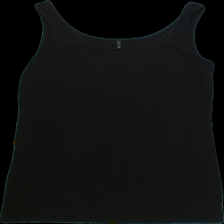
View: front
Type: Tank top
Category: Ladies
Brand: Not Applicable
Colors: Black
Material: 100%cotton
Pattern: Plain
Cut: Regular, C-collar
Size: M
Season: Summer
Trend: No trend
Stains: No
Price range: <50
Recommended usage: Reuse